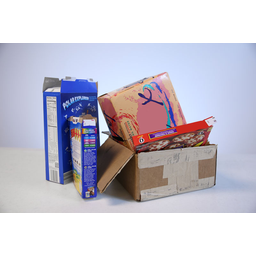
Label: cardboard